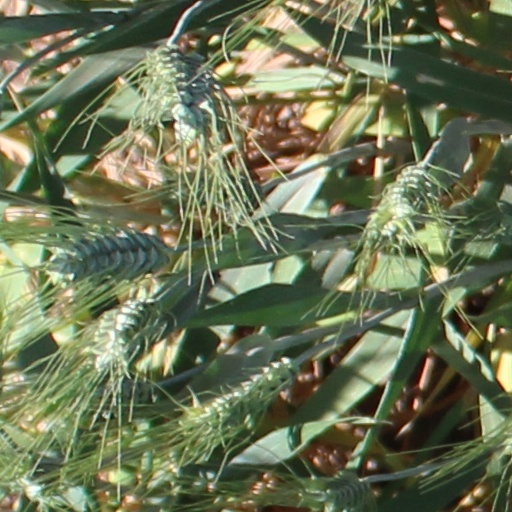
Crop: wheat